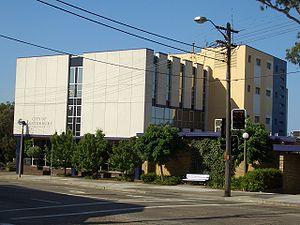
La ville de Canterbury est une ancienne zone d'administration locale de l'agglomération de Sydney, située dans l'État de Nouvelle-Galles du Sud en Australie. Elle a existé de 1879 à 2016, date à laquelle elle est intégrée au sein de la ville de Canterbury-Bankstown.